Sharp PC-1251

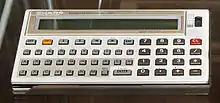
Sharp PC-1251

The Sharp PC-1251 was a small pocket computer that was also marketed as the Tandy Pocket Computer.